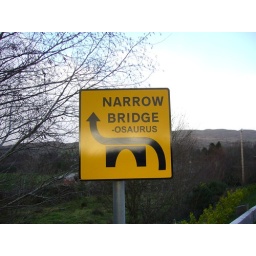
This is a genuine road sign in Kealkill, Co. Cork, between Macroom and Glengarrif. Brilliant!